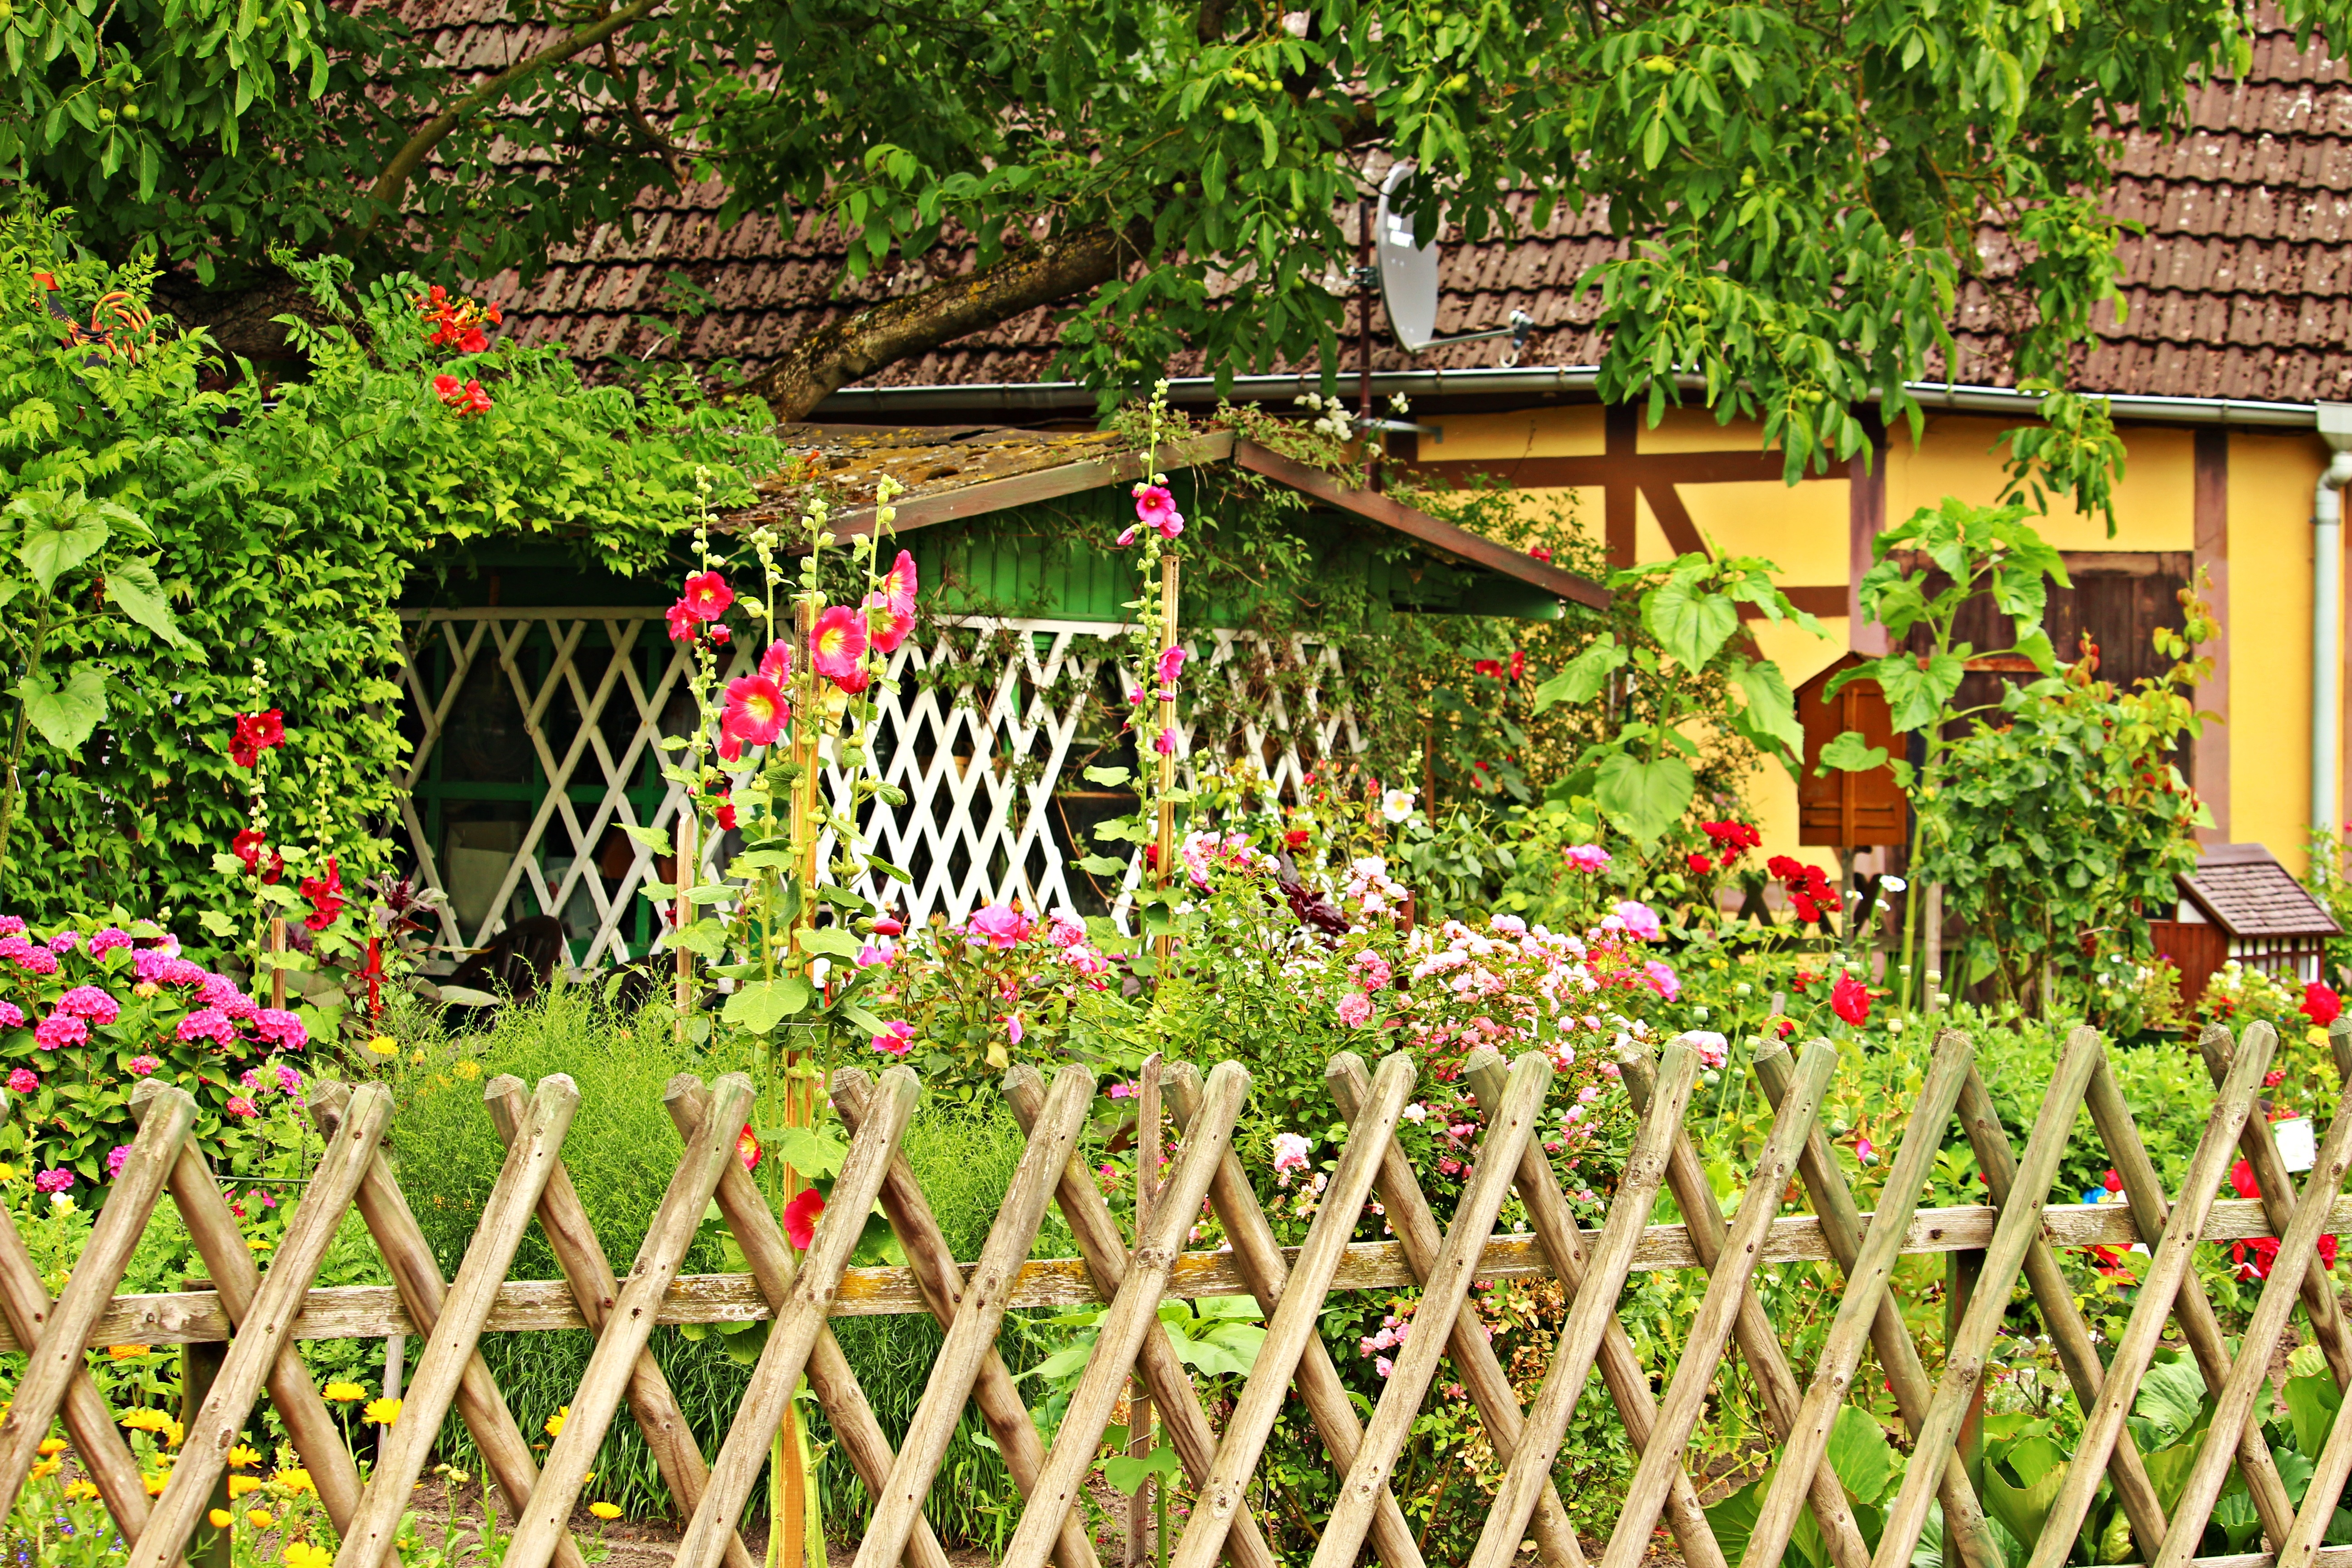
nature, fence, plant, lawn, flower, summer, jungle, cottage, backyard, botany, garden, flora, flowers, shrub, yard, floristry, cottage garden, stock rose, outdoor structure